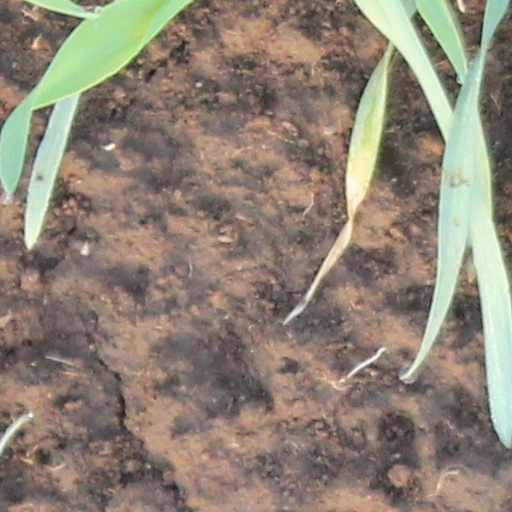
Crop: wheat